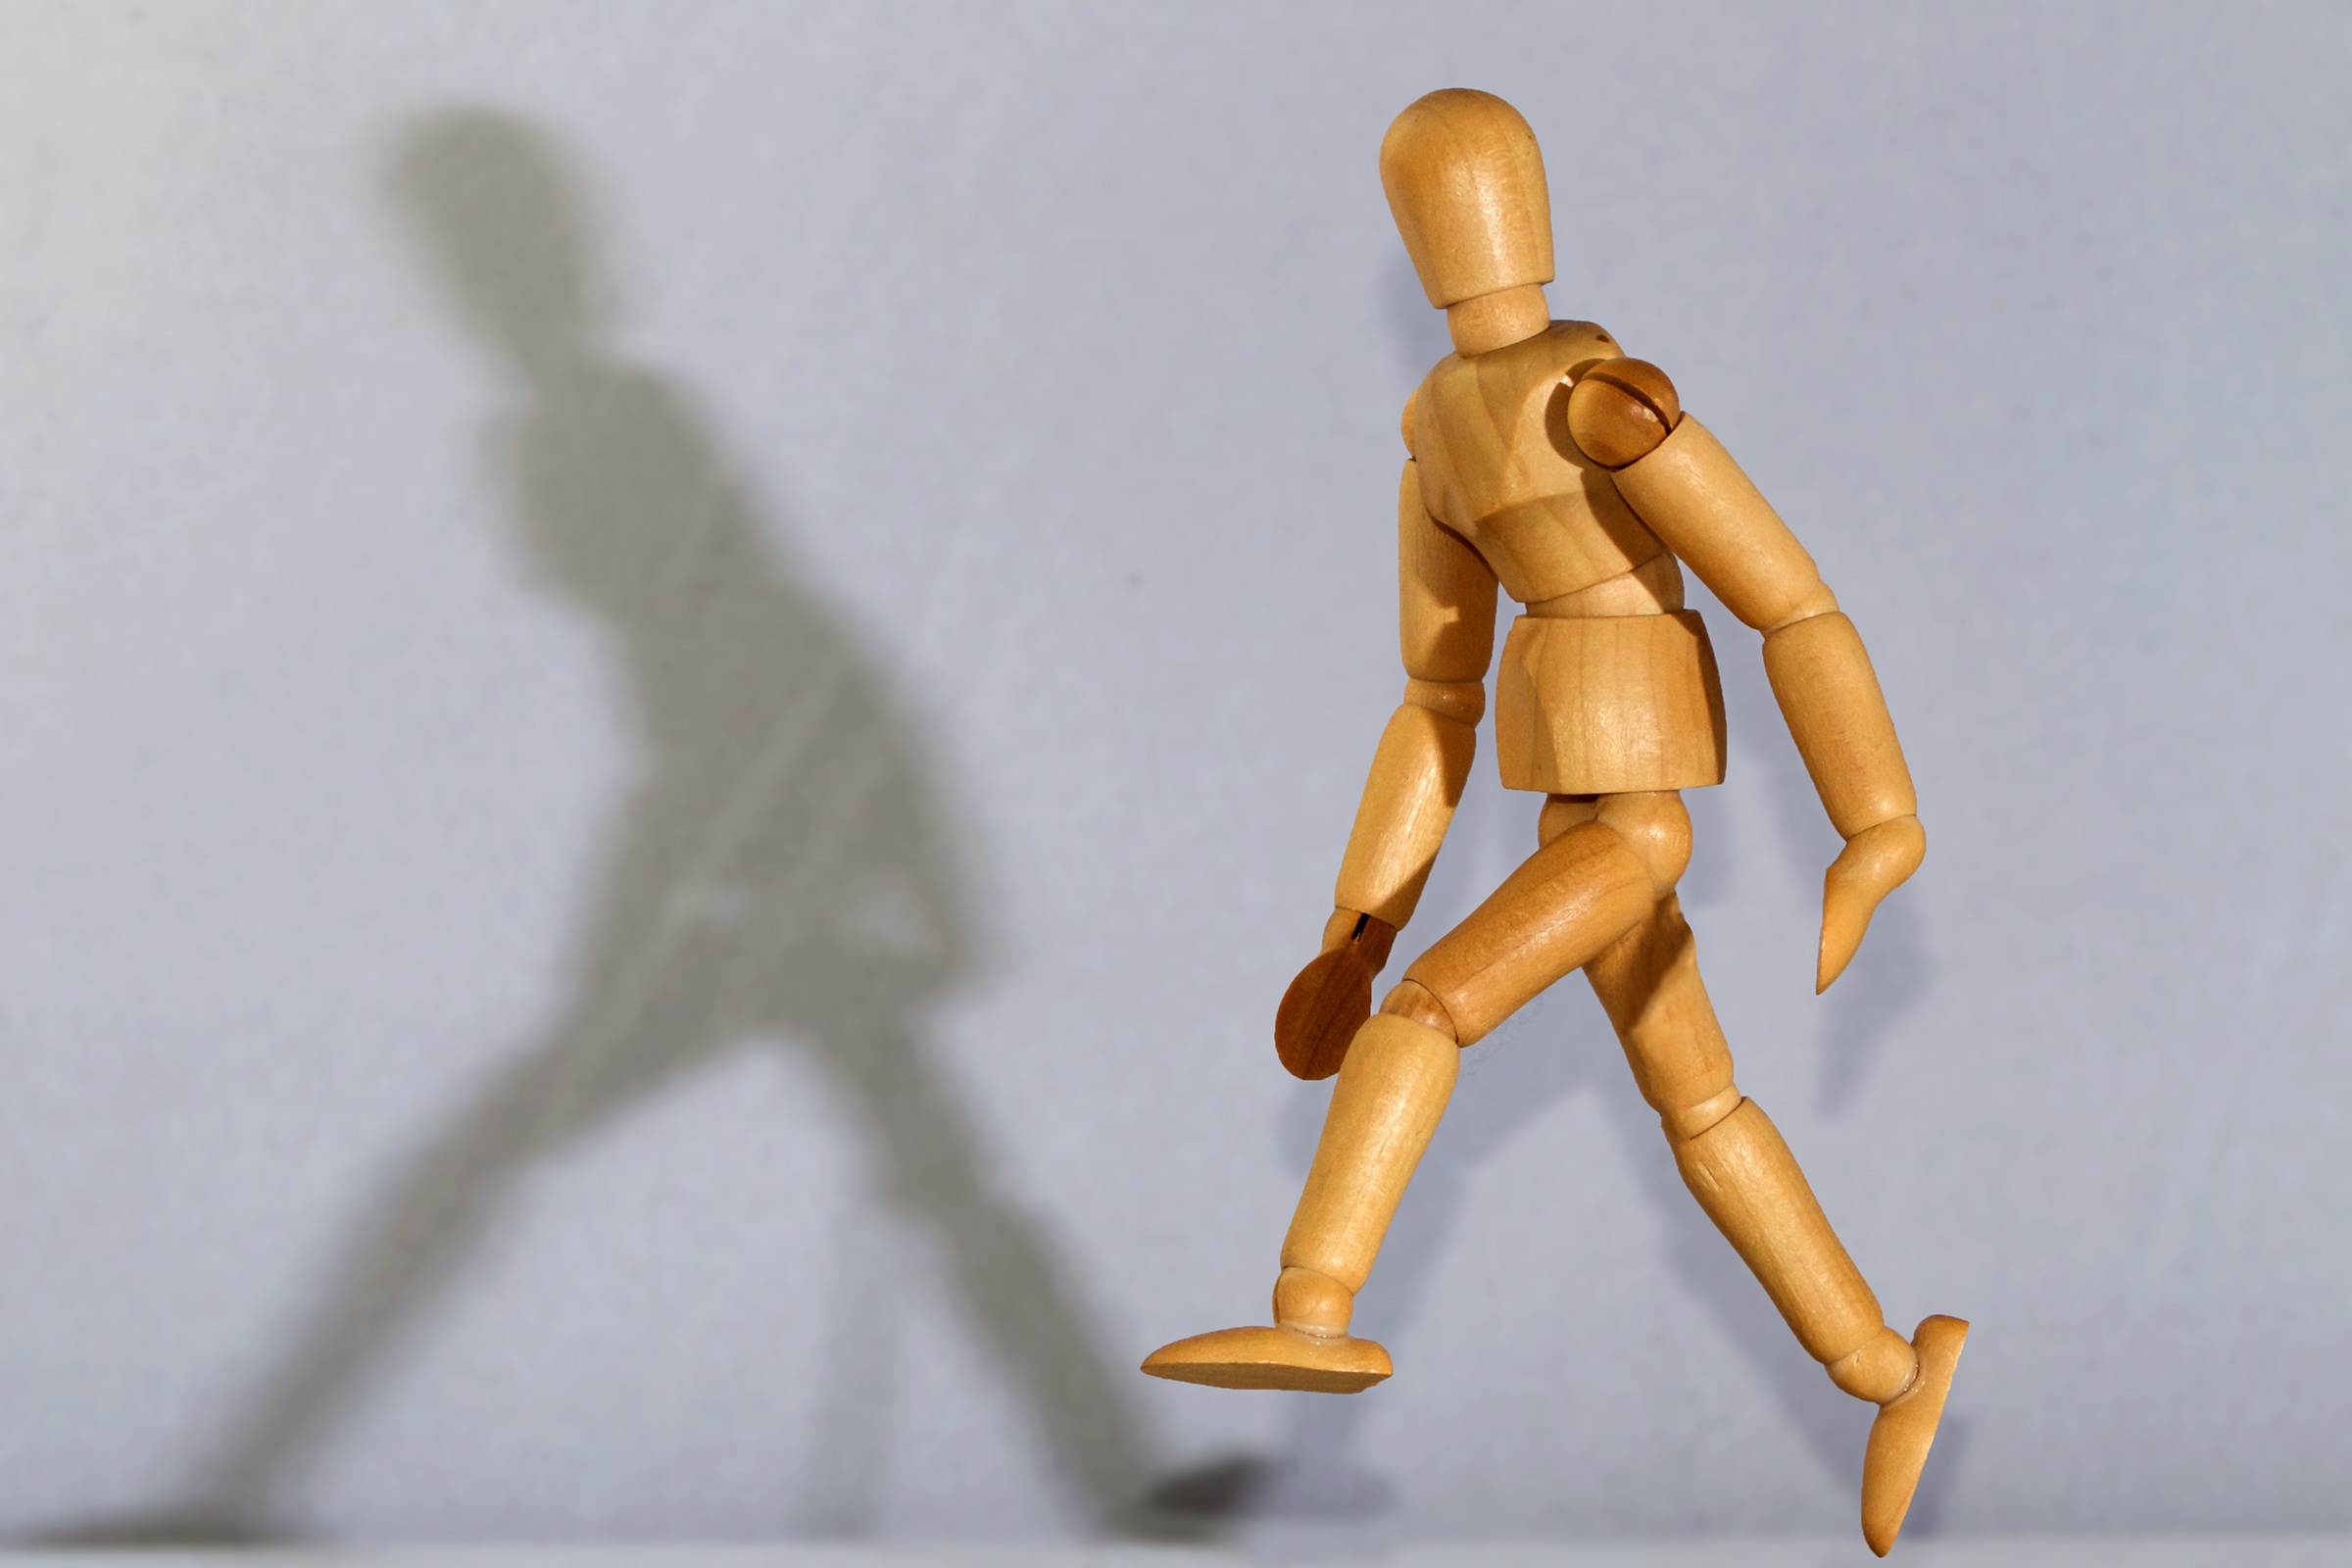
man, sport, run, movement, toy, fig, mannequin, doll, figurine, move, action figure, holzfigur, go